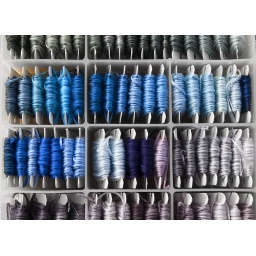
Shades of Blue. Sally's threads in their box with the non blue ones 'greyed out'. Awarded 'Highly Commended'